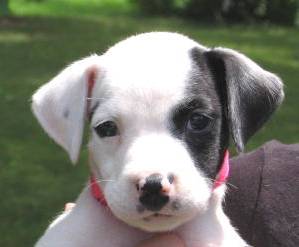
Label: dog